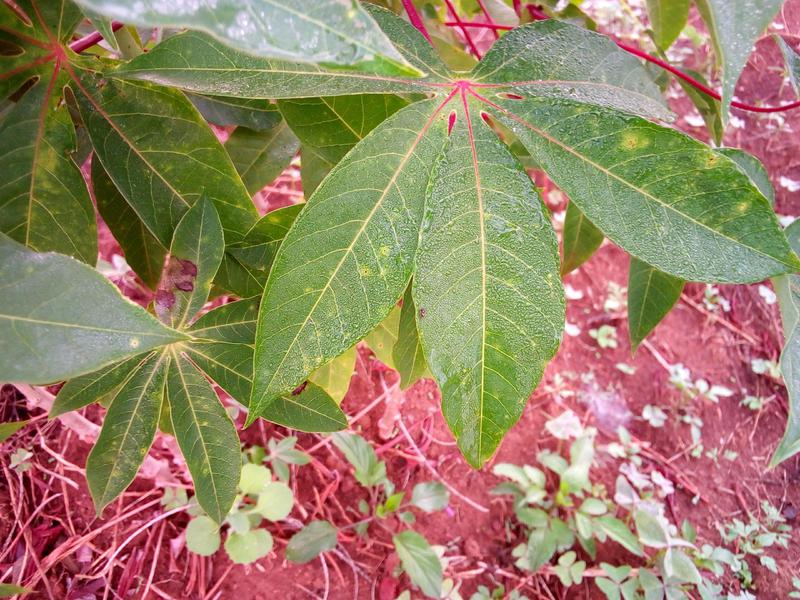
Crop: cassava
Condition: healthy